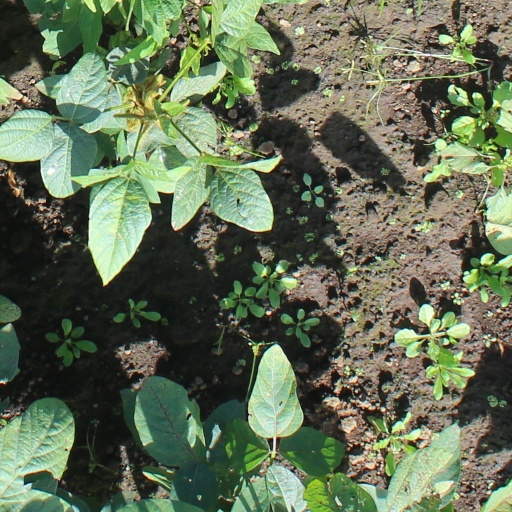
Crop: soybean